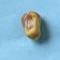
Maize quality: Bad